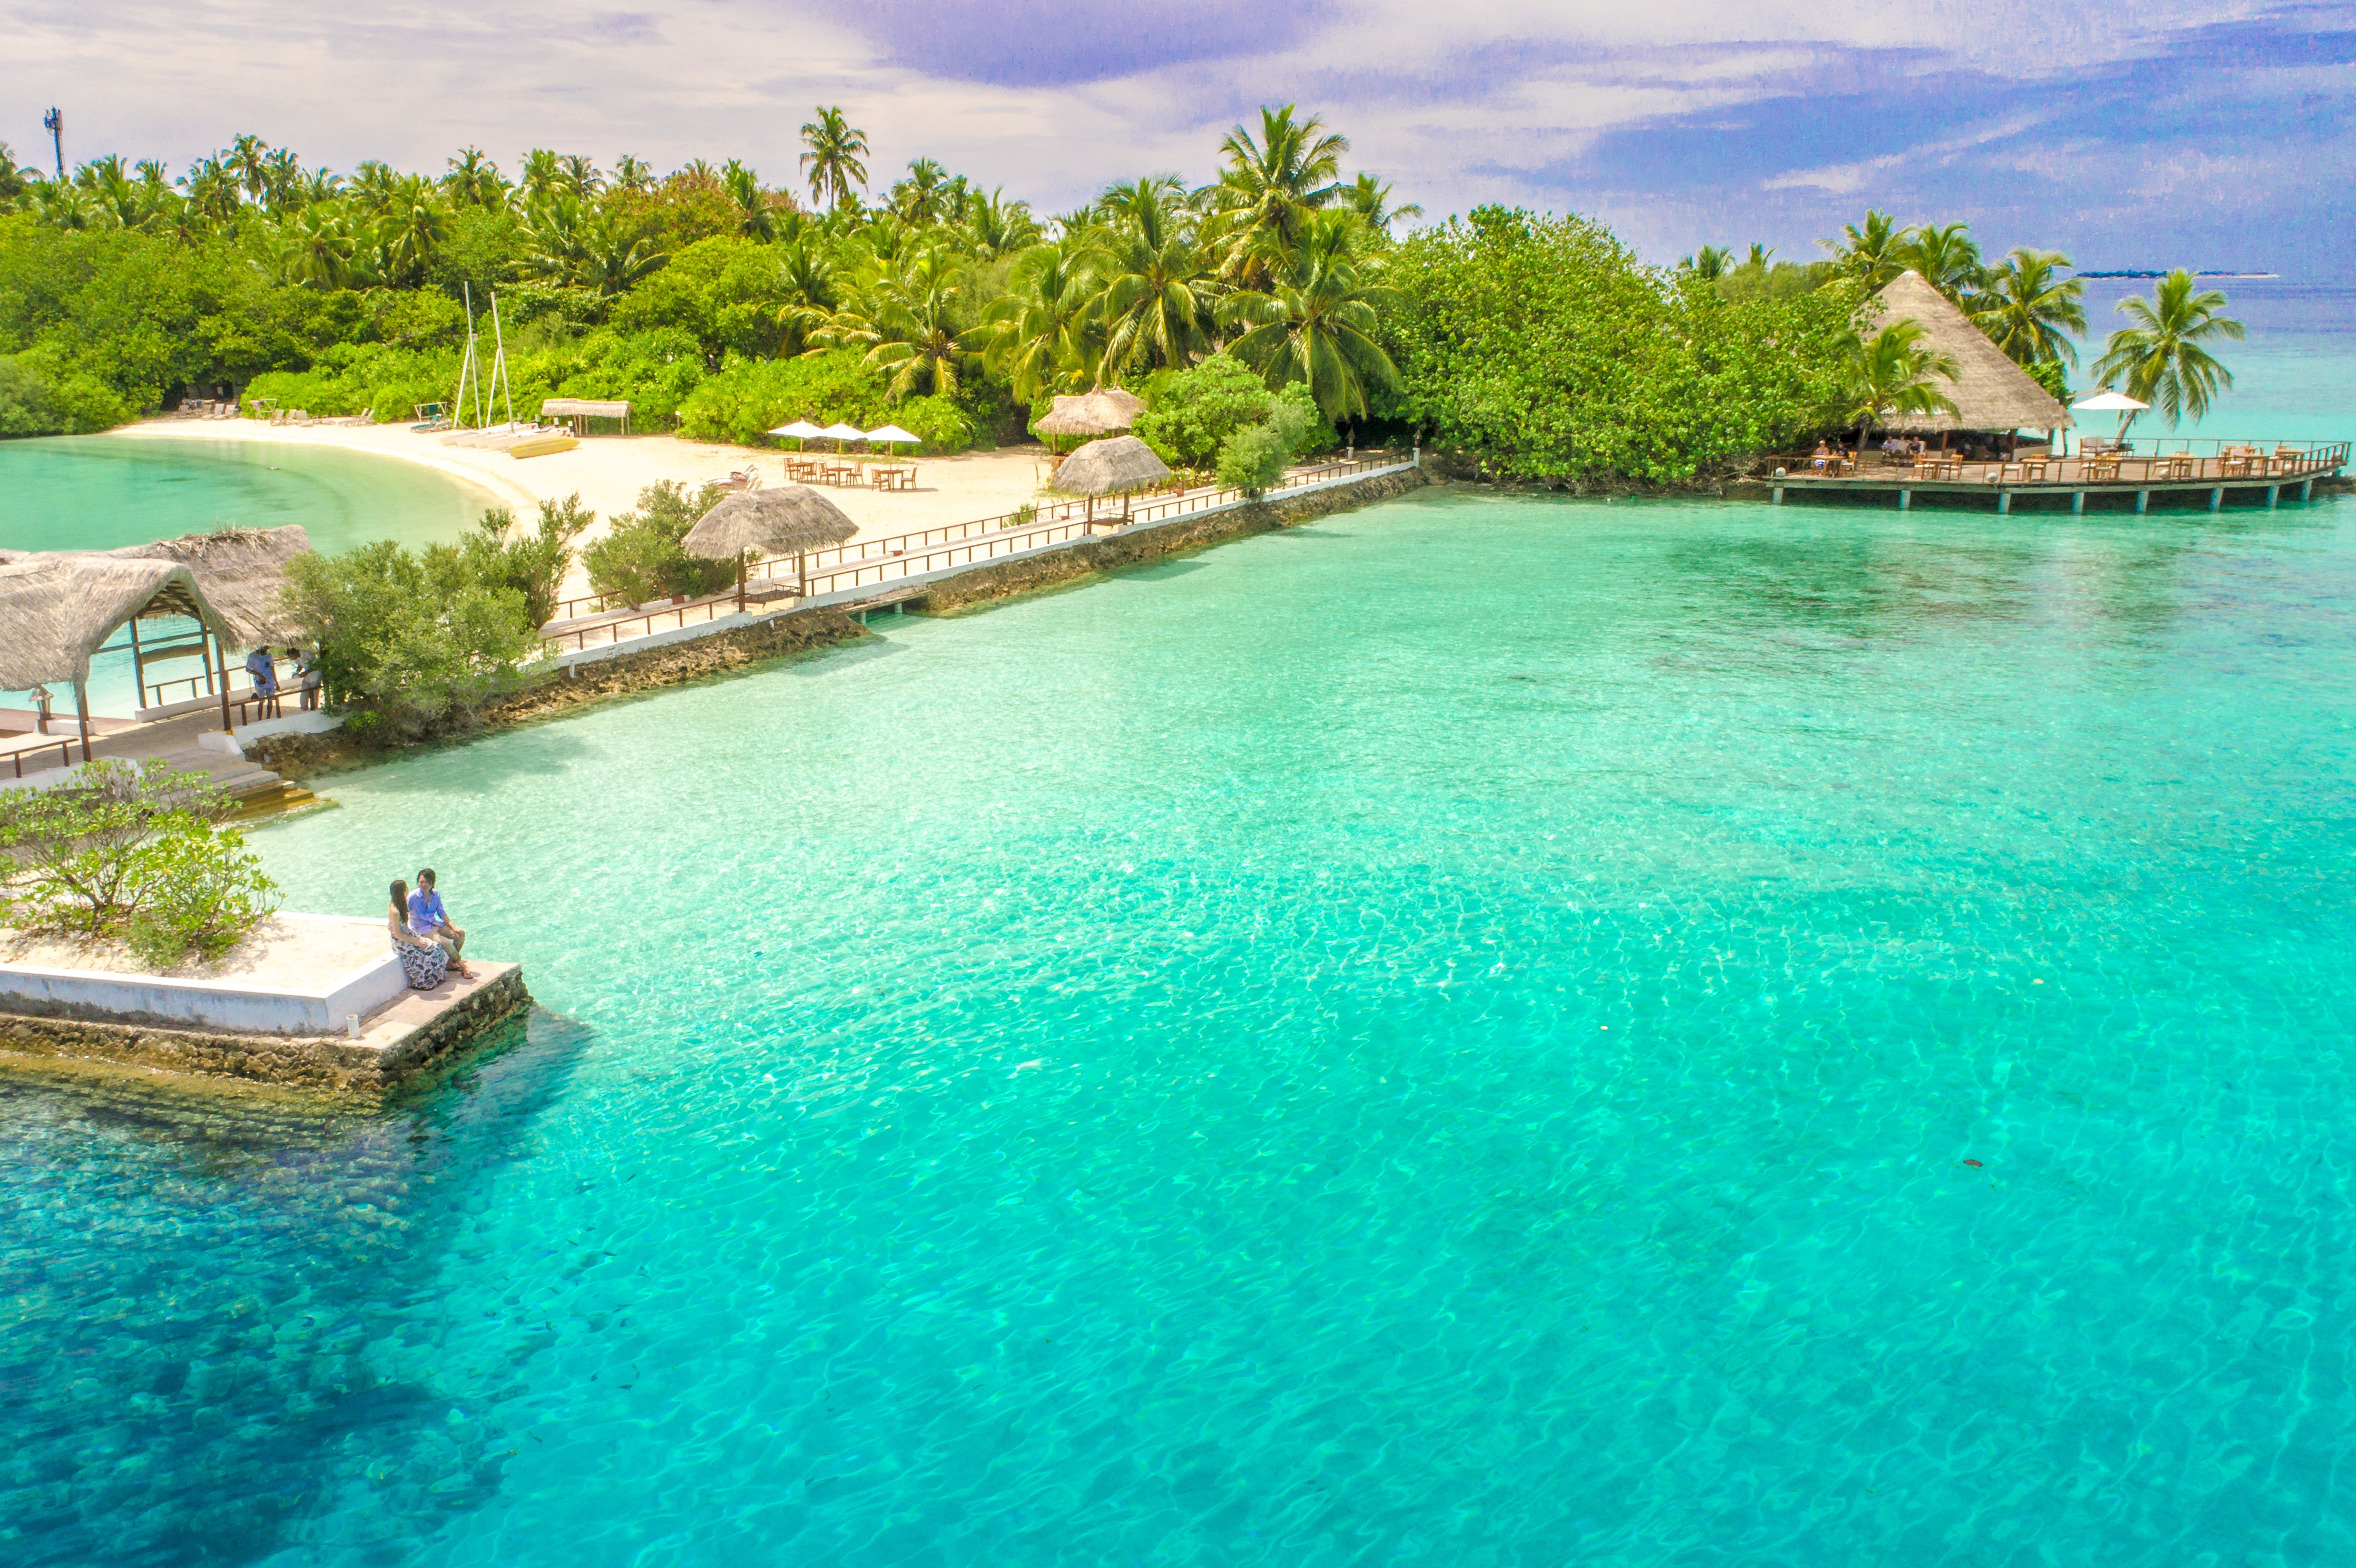
swimming pool, sea, natural landscape, caribbean, property, azure, tropics, coastal and oceanic landforms, vacation, resort, water, lagoon, ocean, coast, bay, sky, leisure, tourism, island, landscape, resort town, estate, beach, palm tree